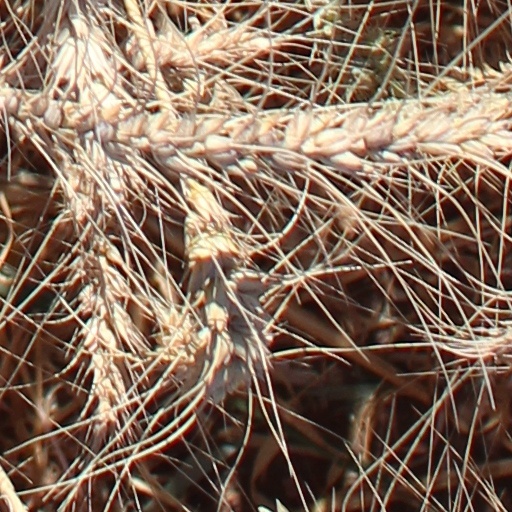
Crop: wheat